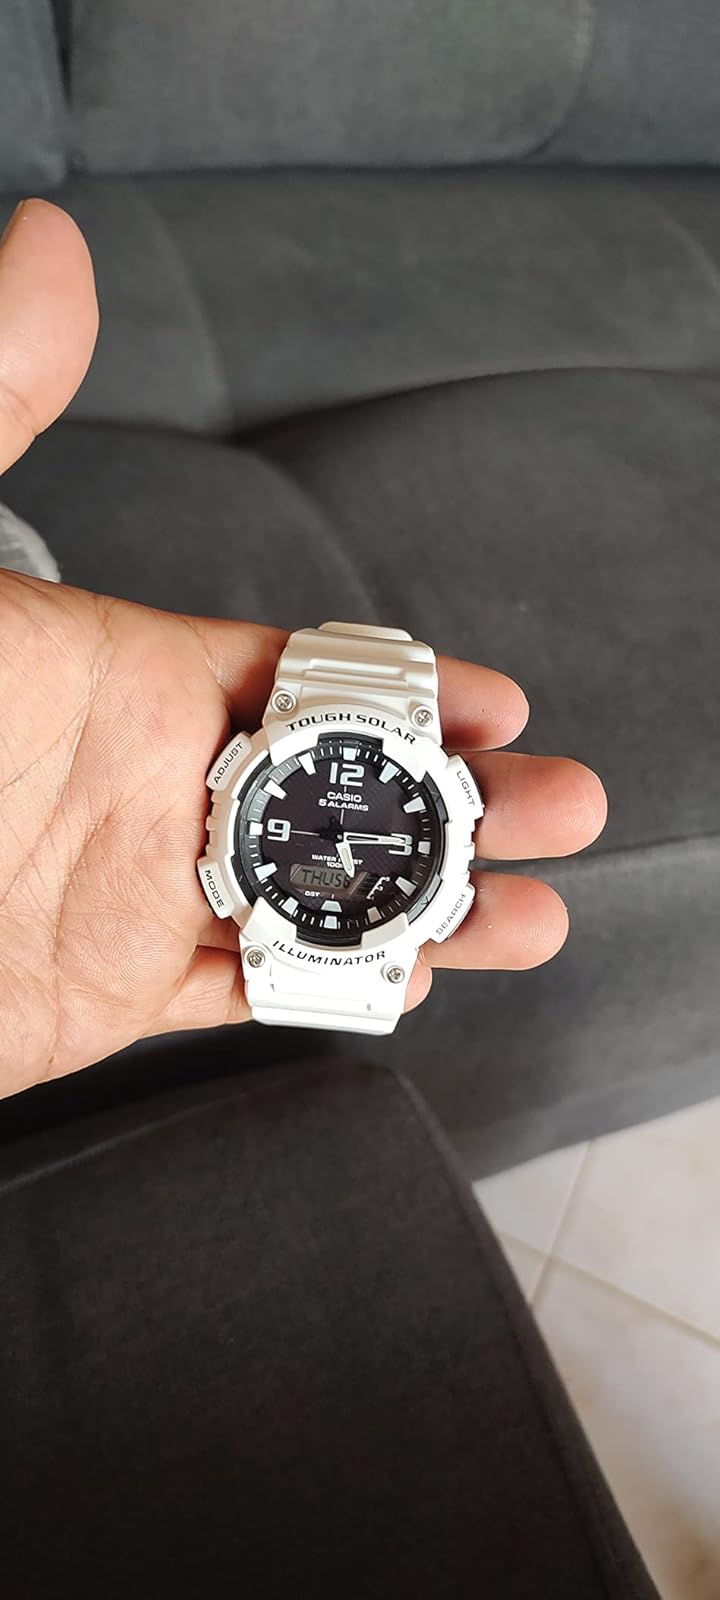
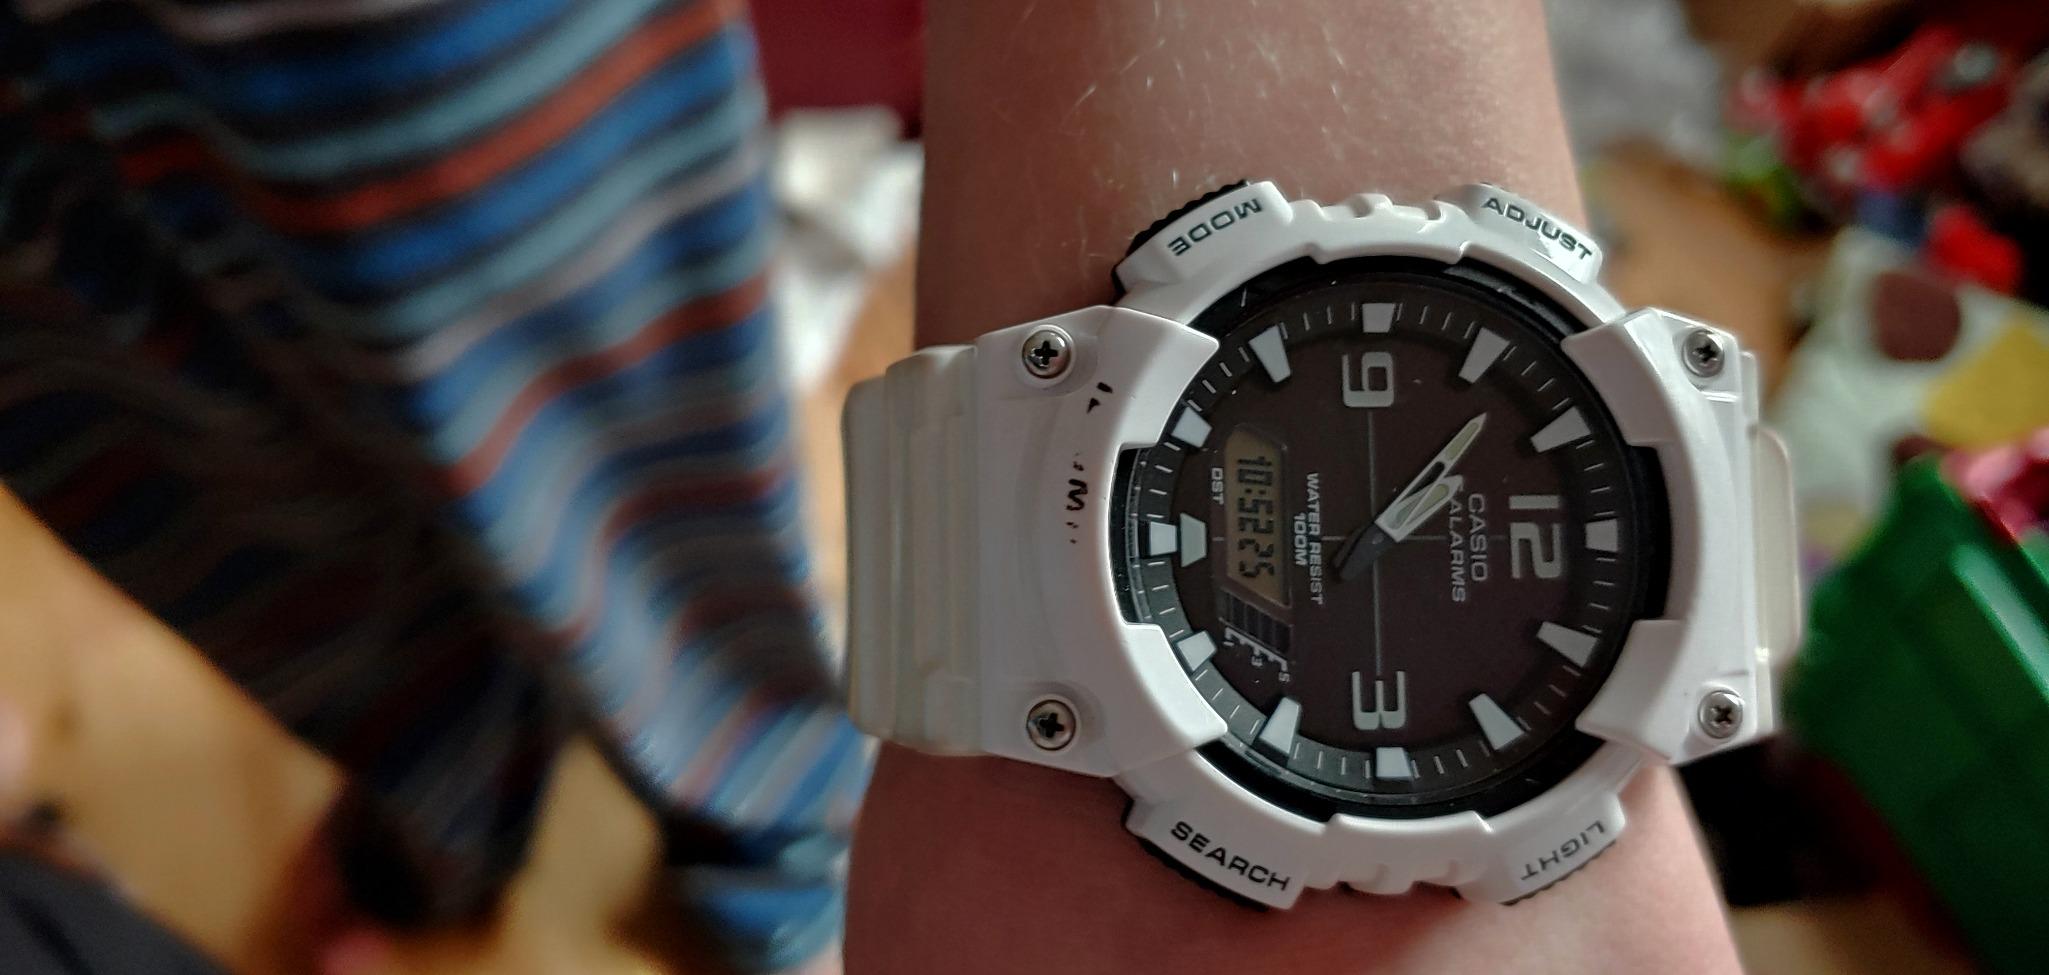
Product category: accessories_watch
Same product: yes